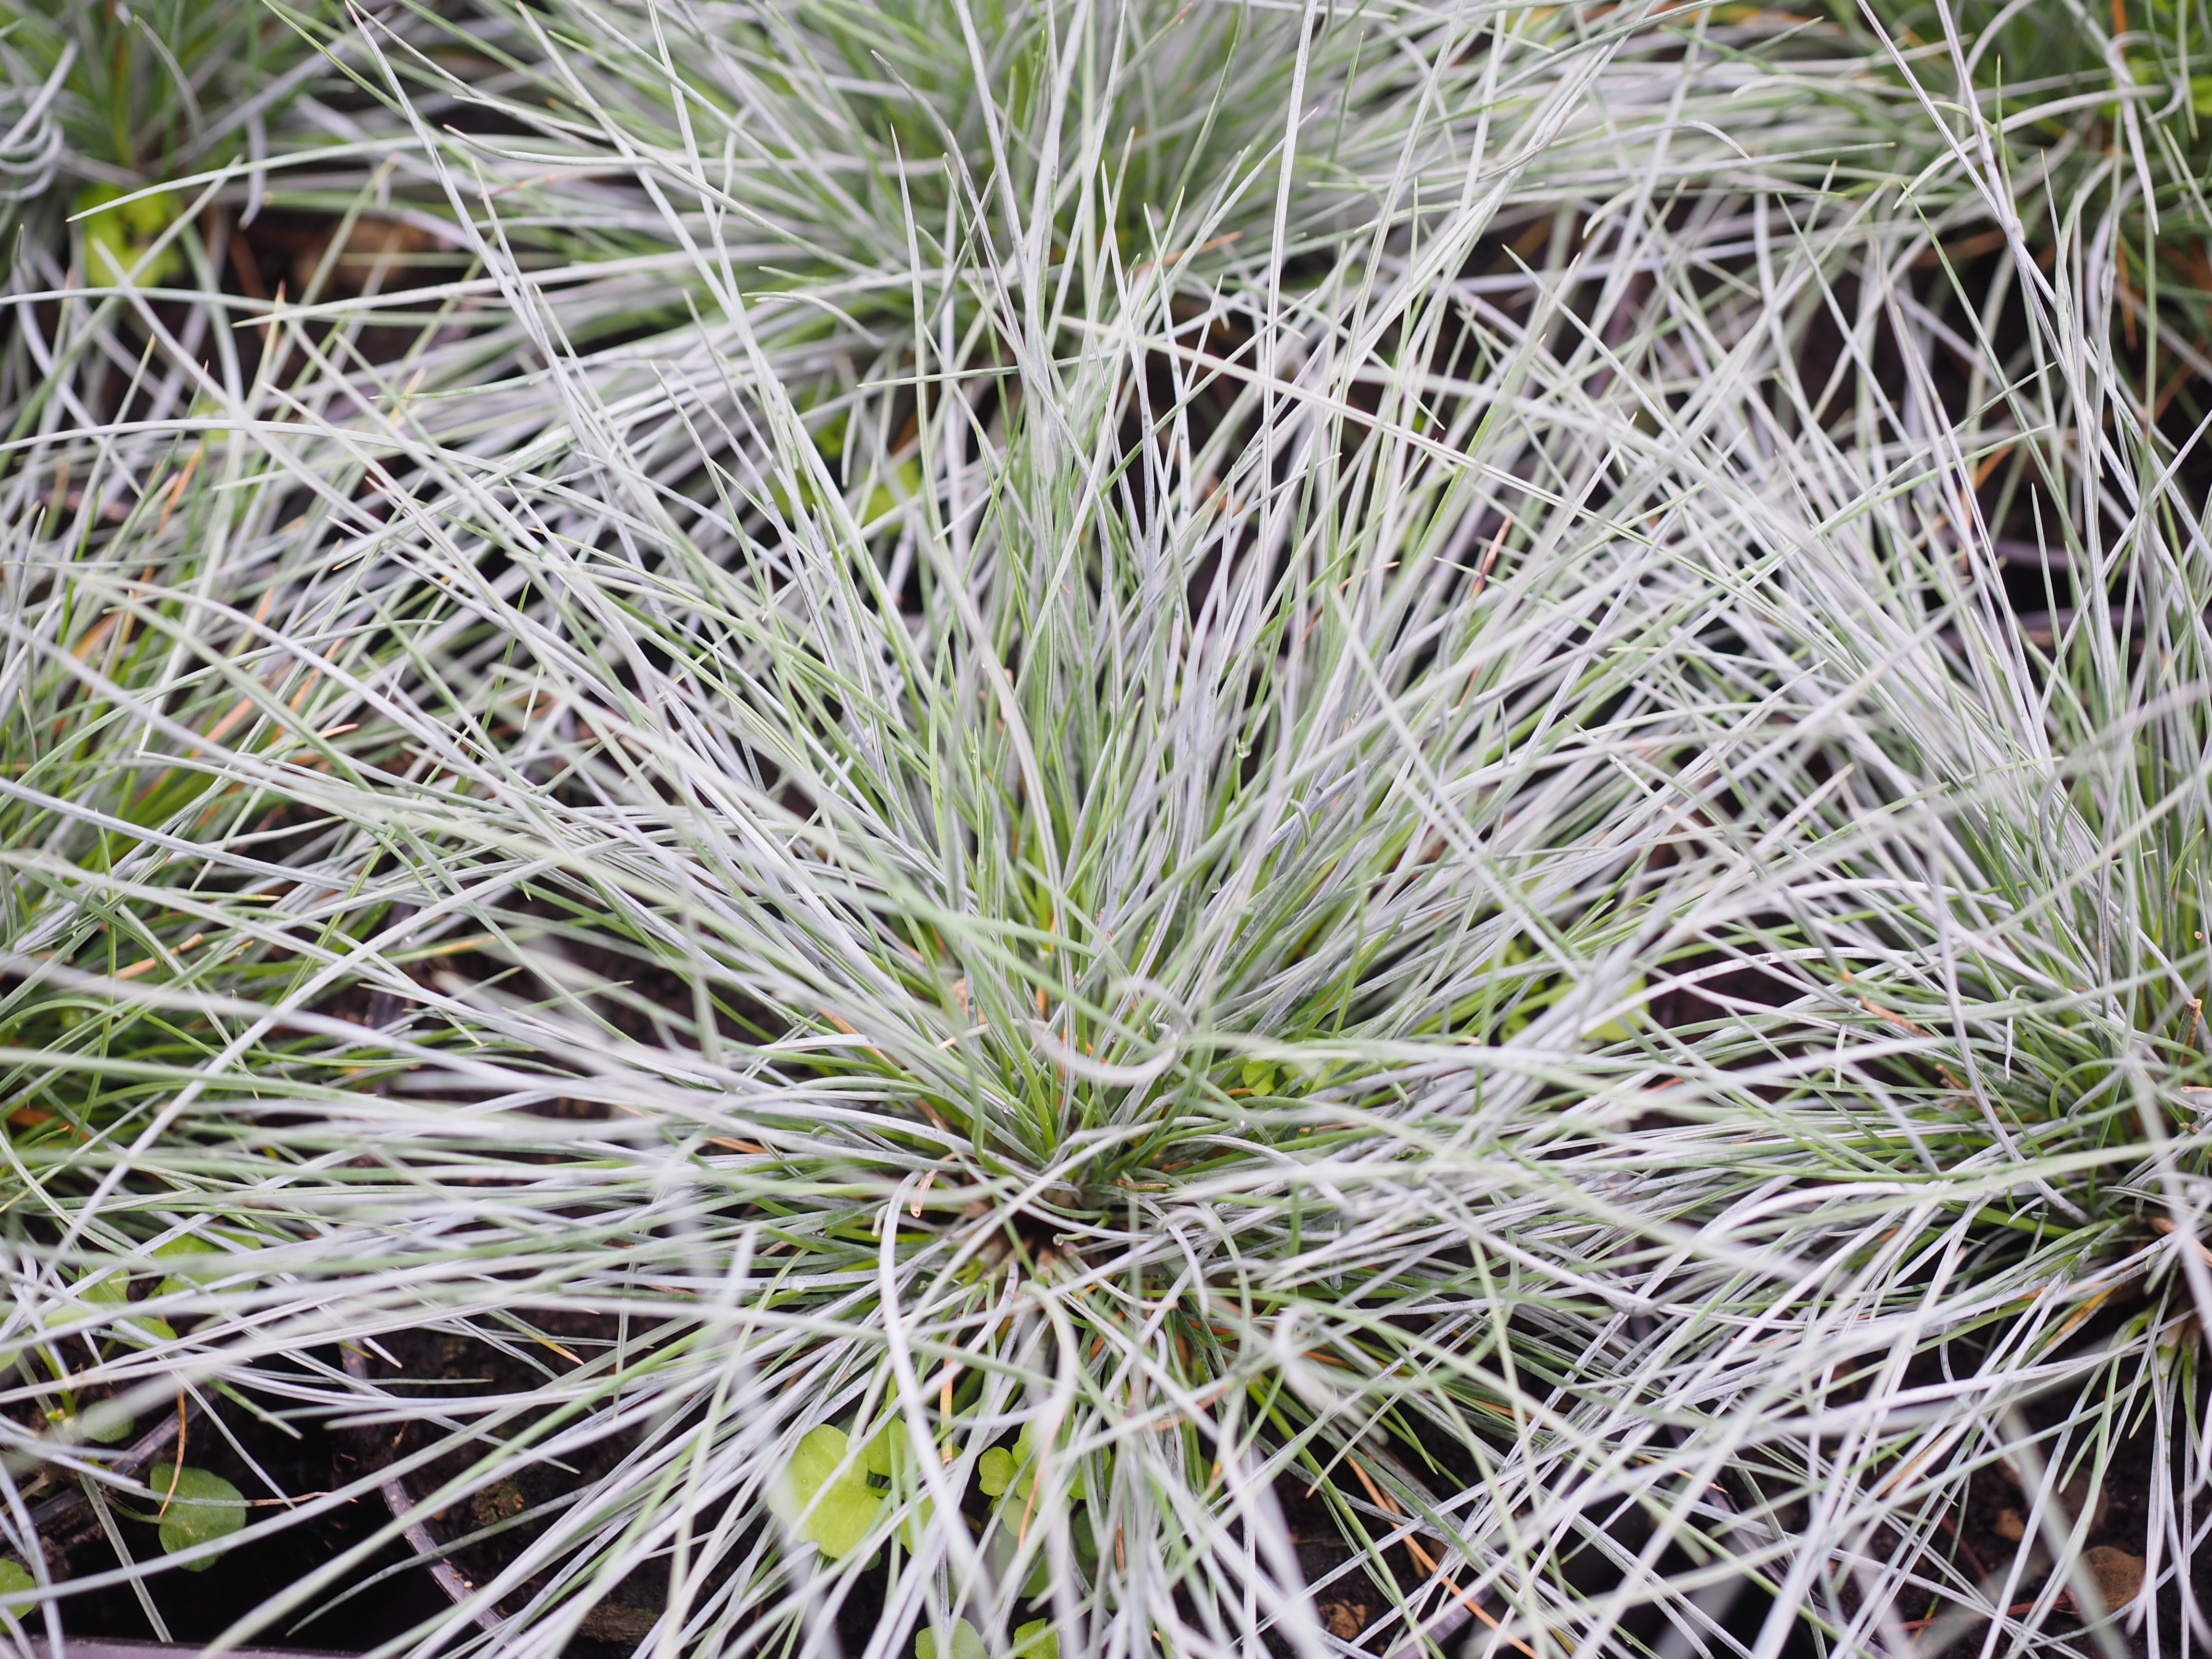
grass, plant, prairie, flower, herb, botany, garden, flora, poaceae, licorice, bluish, bluegrass, flowering plant, fescue, festuca, grass family, land plant, blue fescue, festuca cinerea, whitish